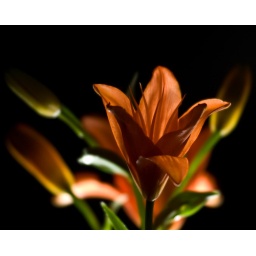
bare SB600 placed underneath and behind flower arrangement. fired with ebay triggers. shot at 200mm 2.8